Gregg Karukas

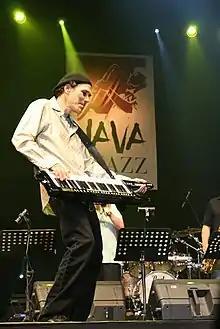
Java Jazz Festival 2008

Gregg Karukas (born 1956) is a smooth jazz pianist from Bowie, Maryland who first gained notice in Washington, D.C., then moved to Los Angeles in 1982. He backed Melissa Manchester before he co-founded the Rippingtons in 1986.